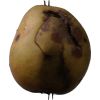
Label: Pear 3